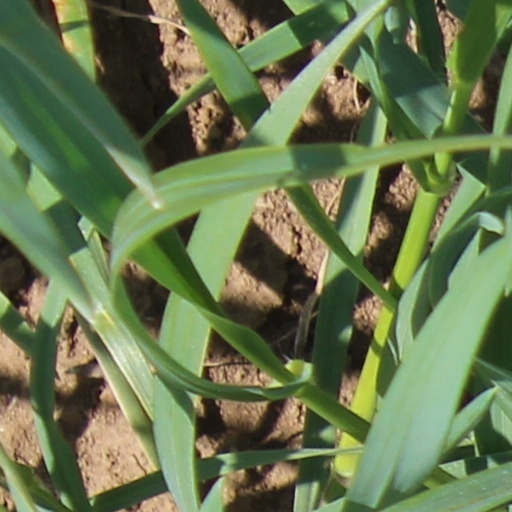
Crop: wheat